Gawain Westray Bell

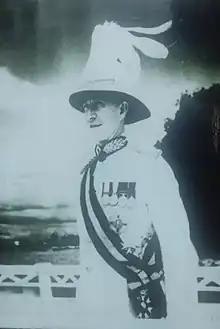
Sir Gawain Bell

Sir Gawain Westray Bell (21 January 1909 – 26 July 1995) was a British colonial administrator who became the Governor of Northern Nigeria.